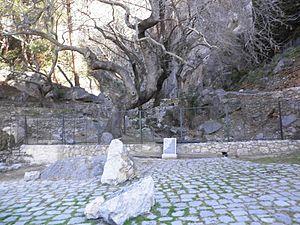
Fontaine de Castalie, à Delphes (Grèce)